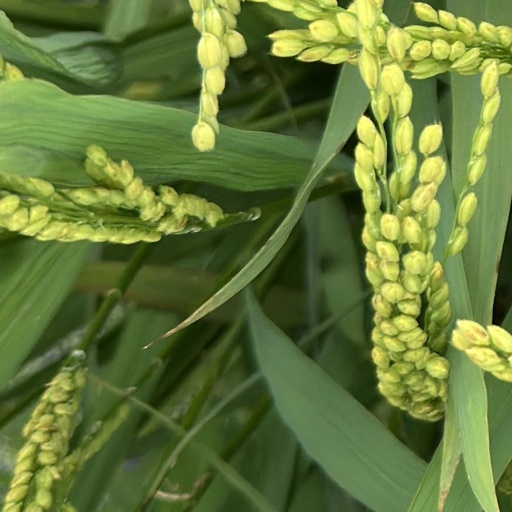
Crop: rice